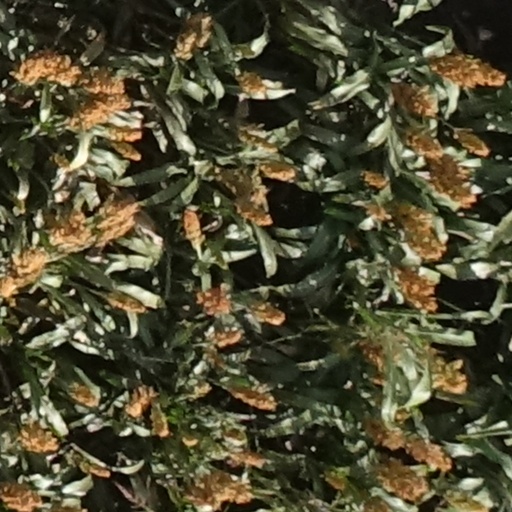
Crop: sorghum